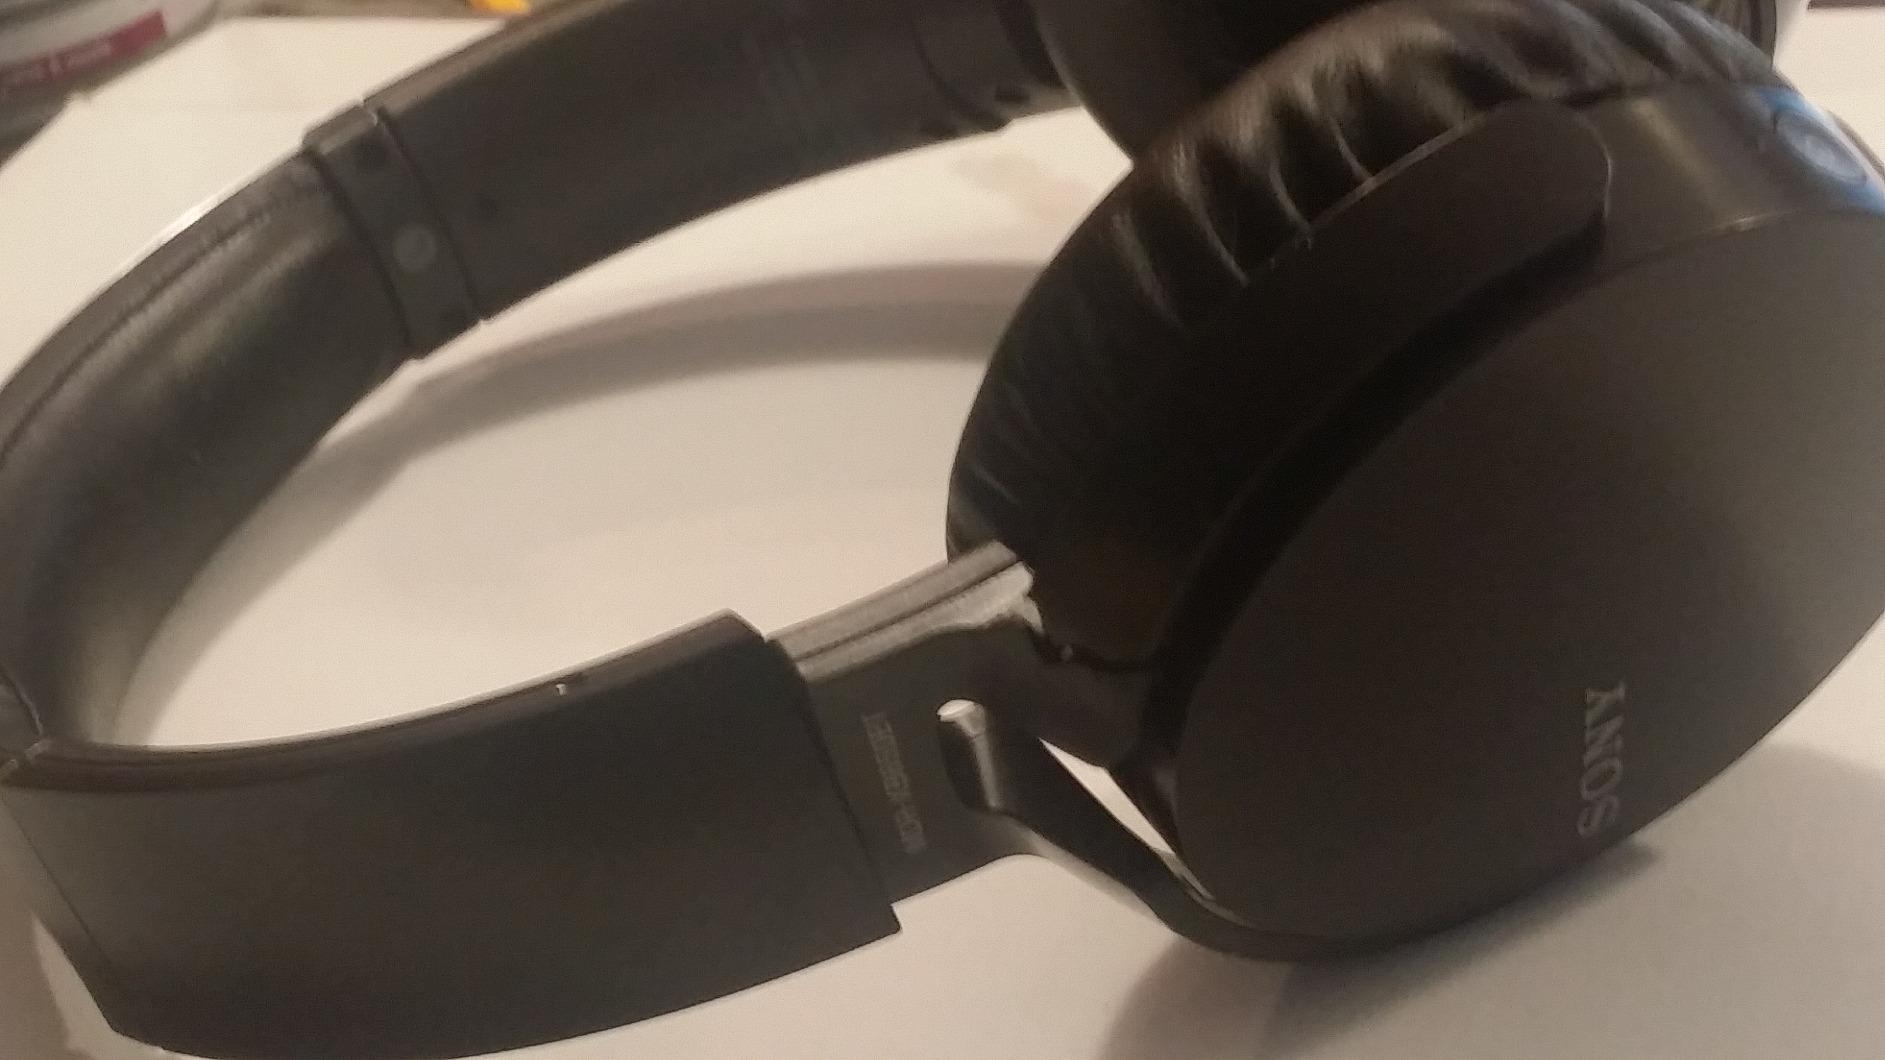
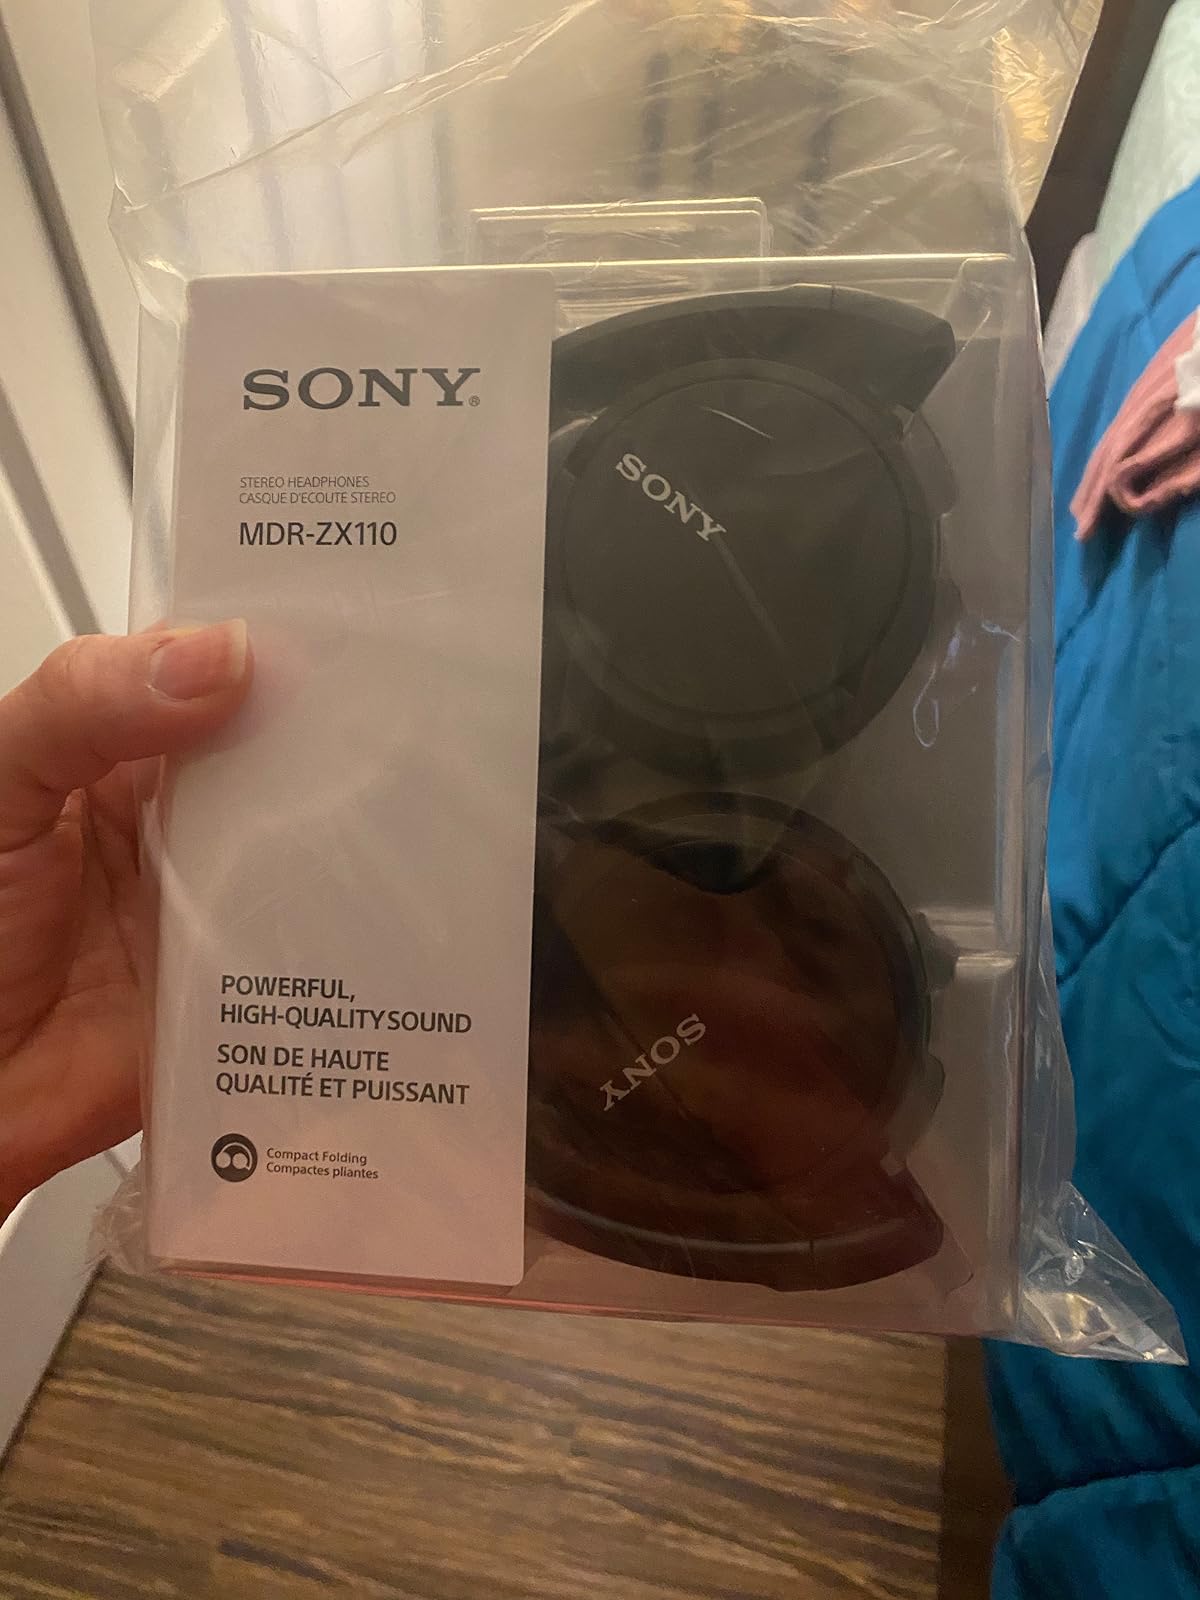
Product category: headphones
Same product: no